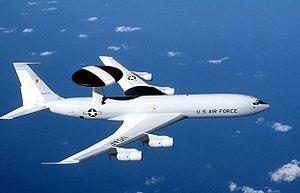
Le Boeing 707 est un avion de ligne quadriréacteur long-courrier de taille moyenne à fuselage étroit construit par Boeing Commercial Airplanes entre 1958 et 1979. Son nom est habituellement prononcé « seven o seven » en anglais et « sept cent sept » en français. Selon les versions, l'avion a une capacité de 140 à 189 passagers et une distance franchissable comprise entre 4 630 et 10 650 km.
Les avions de reconnaissance ou de surveillance sont des avions militaires conçus pour contrôler l'espace aérien et maritime, identifier des objectifs potentiels en territoire ennemi, et plus généralement obtenir des renseignements sur les mouvements d'une force armée. Ce sont également des avions civils utilisés par les services de surveillance météorologique et destinés à l'observation des phénomènes naturels tels que les ouragans par exemple.
Boeing Defense, Space & Security, basé à St. Louis, Missouri, États-Unis, est une division du groupe Boeing responsable du développement de produits et services de l'industrie de l'armement et de l'aérospatiale. Defense, Space & Security fait de Boeing la seconde plus grosse société militaire privée au monde et est responsable de 56 % des revenus du groupe.
Cet article liste les aéronefs des forces armées des États-Unis. Les prototypes sont généralement préfixés par un « X » et sans nom, tandis que les modèles de pré-série sont généralement précédés d'un « Y ».
Cet article contient une liste des avions militaires des années 1970 à la fin du XXᵉ siècle. La liste est classée selon l'ordre alphabétique des pays.